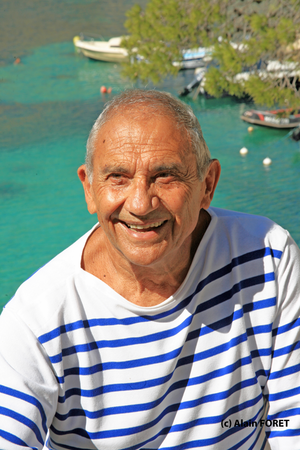
Albert Falco dans la calanque de Sormiou en 2011.
Albert Falco, né le 17 octobre 1927 à Marseille et décédé le 21 avril 2012 à Marseille, est un plongeur français, mondialement connu pour avoir été le fidèle second du commandant Cousteau dès l'origine, le premier océanaute au monde et le premier pilote de la soucoupe plongeante. Appelé « le dieu de l'eau » par Jean Flavien Borelli, président fondateur de la FFESSM en 1948 ou encore « l'homme-poisson », il a passé plus de 20 000 heures sous les mers comme plongeur professionnel entre 1952 et 1990, sans compter ses plongées de loisir et celles réalisées après sa retraite jusqu'à quasiment la date de son décès. Il a été successivement plongeur, chef plongeur, chef de mission puis capitaine de la Calypso. Dans ce cadre, il a participé à un grand nombre de films dont Le Monde du silence, Le Monde sans soleil et Voyage au bout du monde.